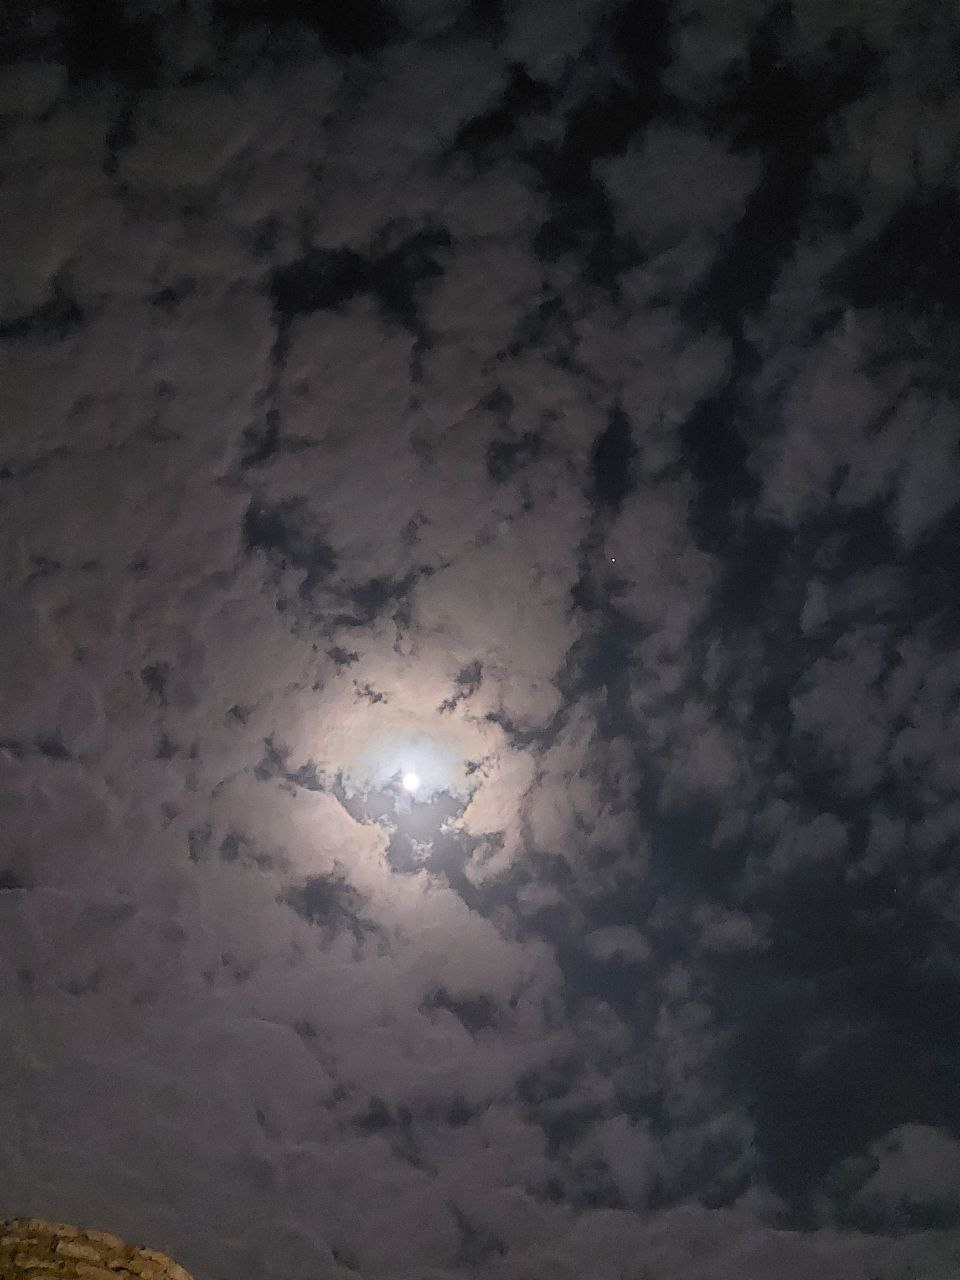
الوصف بالفصحى: مشهد ليلي ساحر يظهر فيه القمر مكتملاً وسط تجمعات السحاب الكثيفة
الوصف بالعامية السودانية: القمر طالع في نص السحاب بالليل، ومنور الدنيا
التصنيف: Nature & Landscape